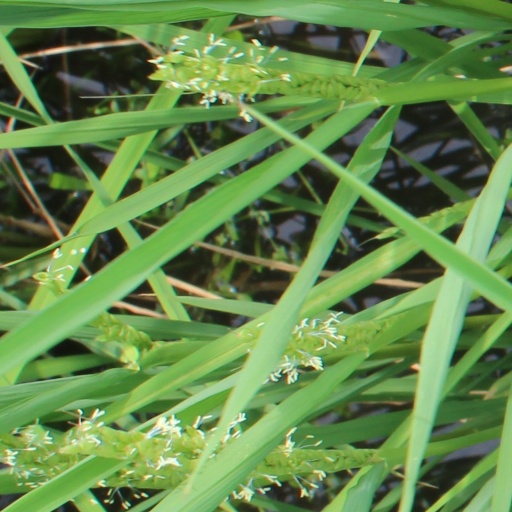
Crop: rice